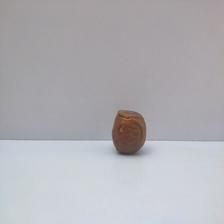
Size: Spoiled